Moissaye Joseph Olgin

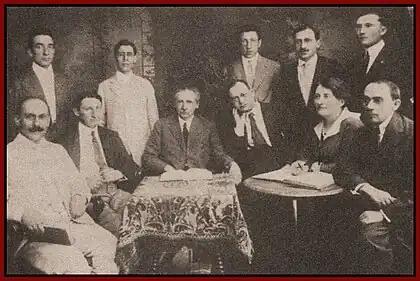
Leadership of the Jewish Socialist Federation in 1917.

Shortly after arriving in the United States, Olgin became a regular contributor to the Jewish daily newspaper "The Forward".